SBB RABe 501

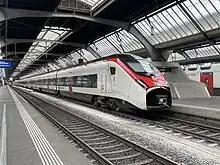
SBB RABe 501 with Scharfenberg coupler opened at Zurich HB

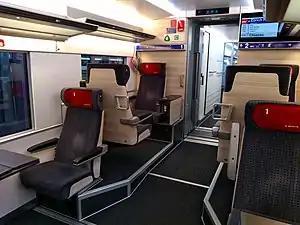
First class "Giruno" interior

The RABe 501, nicknamed Giruno, is a high-speed electric multiple unit train built by Stadler Rail of Switzerland for the Swiss Federal Railways (SBB). According to Stadler Rail, it was the world's first single-decker low-floor high-speed train.